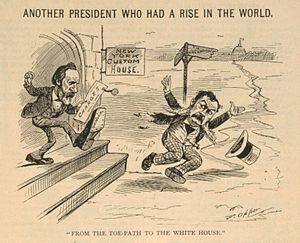
Rutherford Birchard Hayes, né le 4 octobre 1822 à Delaware et mort le 17 janvier 1893 à Fremont, est un avocat, militaire et homme d'État américain. Il est le 19ᵉ président des États-Unis, en fonction de 1877 à 1881. Après une élection contestée en 1876, il supervise la fin de la Reconstruction et restaure la confiance dans le gouvernement fédéral. Hayes, membre du Parti républicain, est réformateur et ses décisions permettent d'apaiser les divisions issues de la guerre de Sécession tout en ouvrant la voie à une vaste réforme de l'administration.
Chester Alan Arthur, né le 5 octobre 1829 à Fairfield et mort le 18 novembre 1886 à New York, est un avocat, général et homme d'État américain, 21ᵉ président des États-Unis. Élu comme vice-président de James A. Garfield en 1880, il lui succéda après son assassinat en 1881. Après avoir passé une grande partie de sa carrière politique dans la machine politique corrompue républicaine de New York, Arthur parvint à laver sa réputation en embrassant la cause de la réforme de la fonction publique. La défense et la mise en place du Pendleton Civil Service Reform Act fut le point d'orgue de son administration.